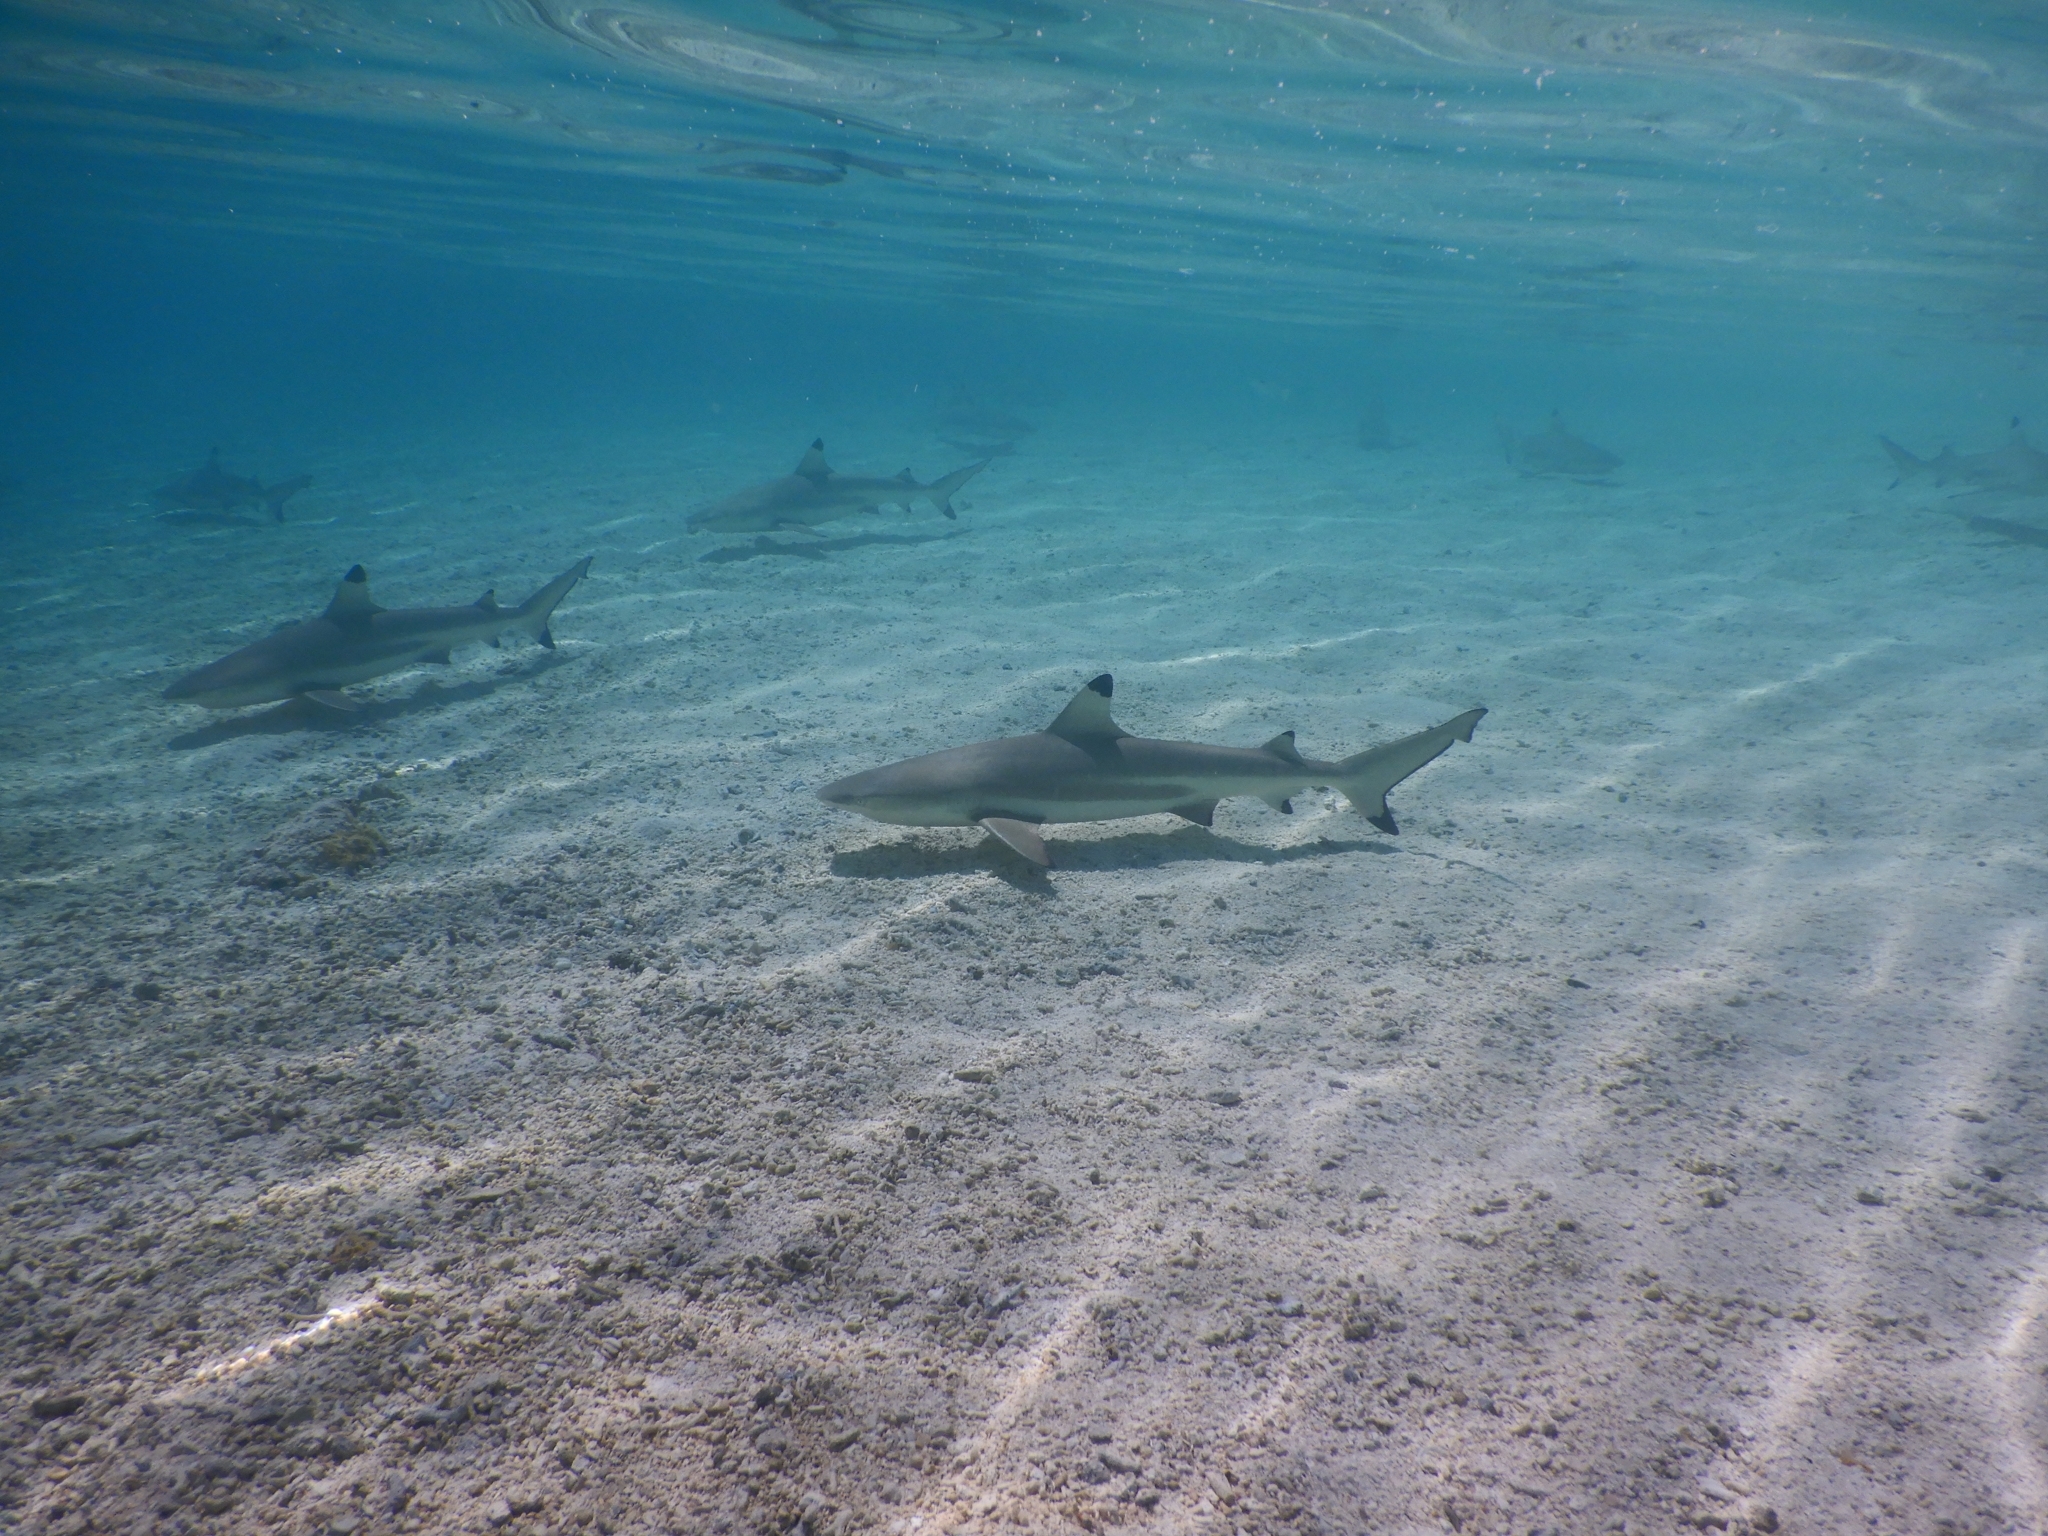
Carcharhinus melanopterus (Blacktip Reef Shark)